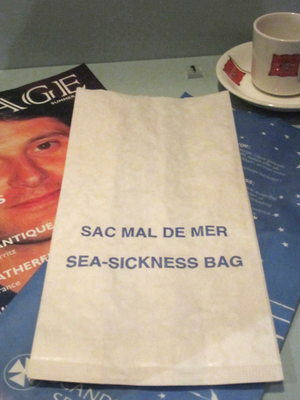
Le mal de mer ou naupathie est une forme de cinétose caractérisée par des nausées et, dans des cas extrêmes, des vertiges après avoir passé du temps sur une embarcation sur l'eau. Il est généralement provoqué par le balancement de l'embarcation et le décalage entre les informations de mouvement fournies par le système vestibulaire et les informations visuelles.
Trackmania Turbo est un jeu vidéo de course de la série TrackMania, développé par Nadeo et édité par Ubisoft le 22 mars 2016 sur PlayStation 4, Xbox One et PC. Premier jeu de la franchise à connaître une sortie multi-plates-formes, il en reprend le concept, un gameplay simple et très arcade, sans collision entre les véhicules, qui sont dirigés avec des contrôles basiques. Le cœur de la franchise repose également sur son éditeur de niveau permettant de créer des pistes personnalisées et de les partager, et son multijoueur.